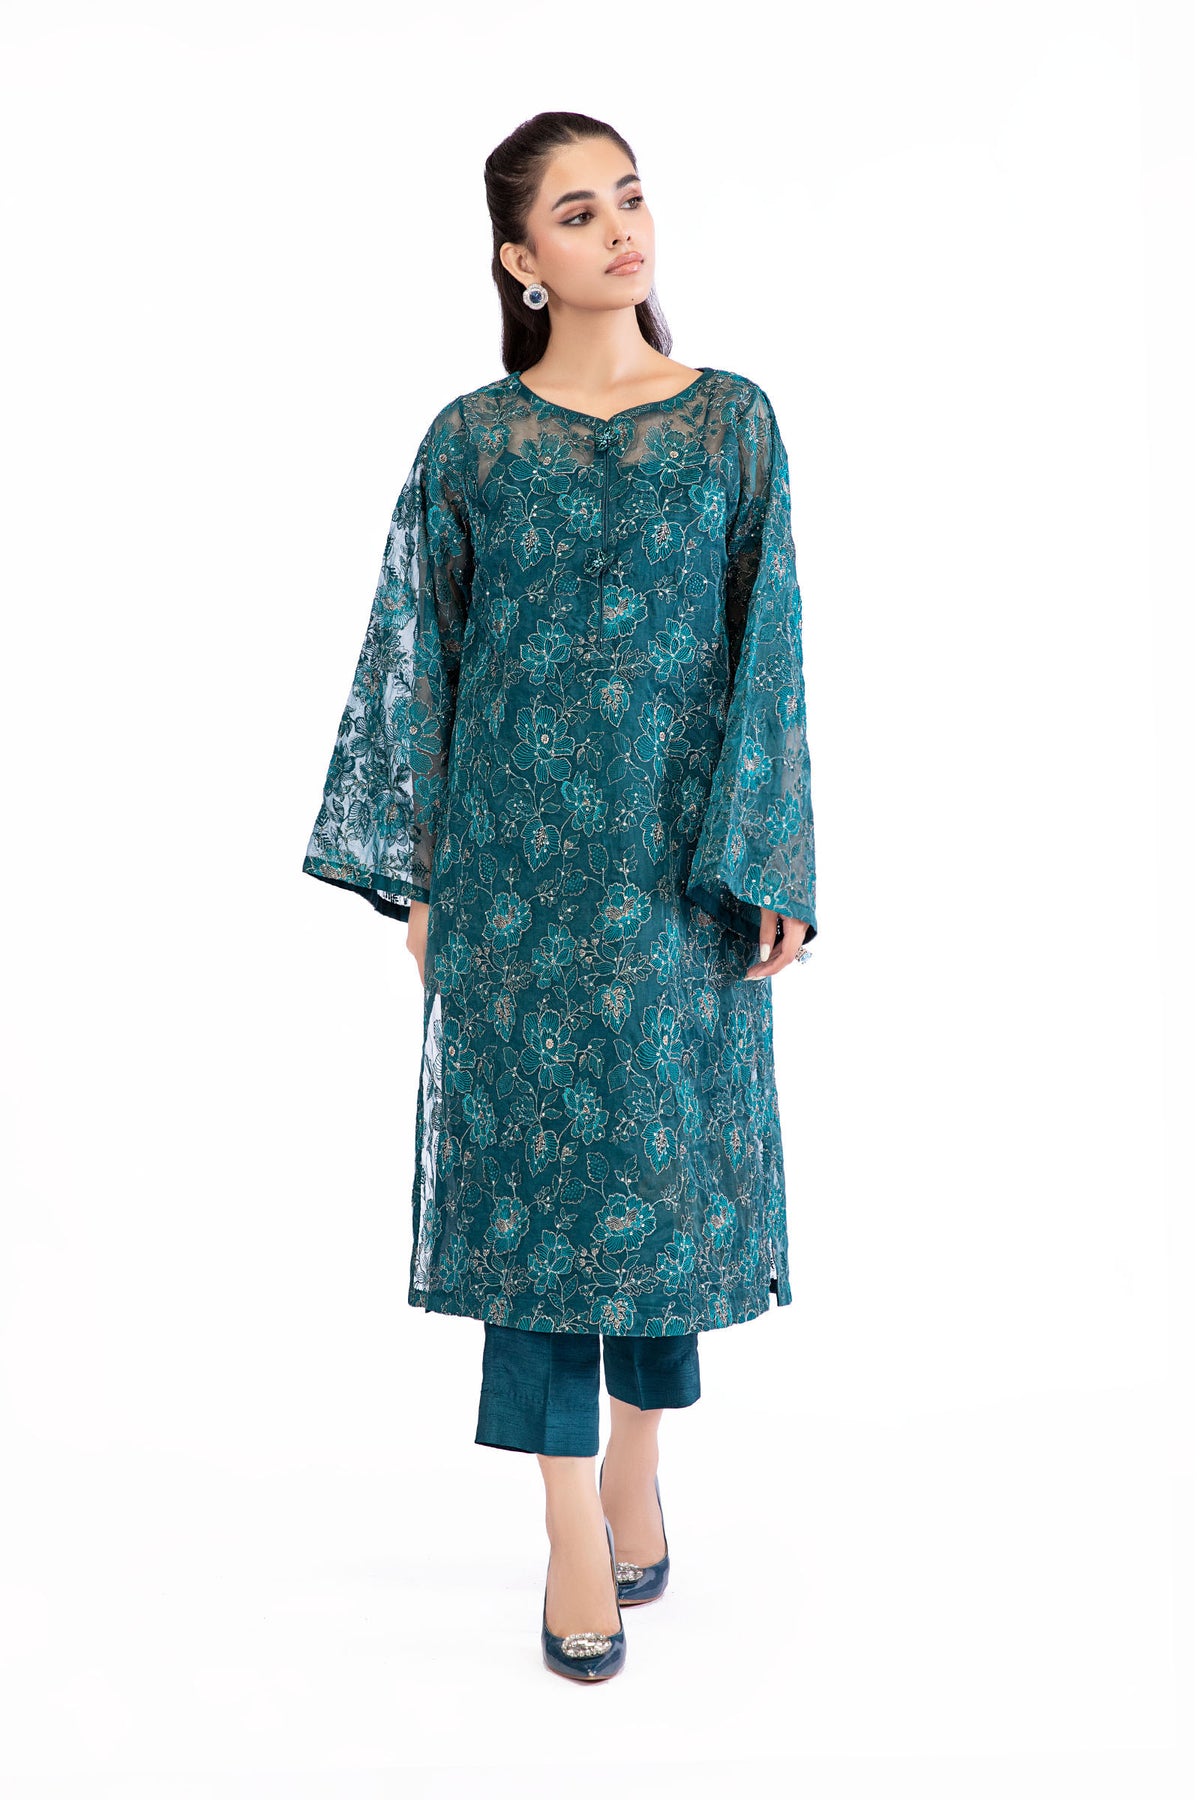
teal embroidered long sleeve kurta